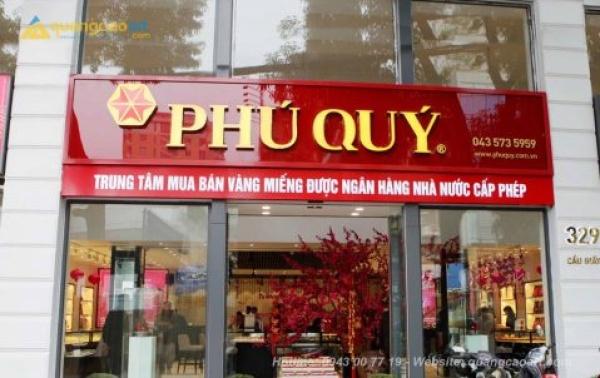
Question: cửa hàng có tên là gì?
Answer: cửa hàng có tên là phú quý